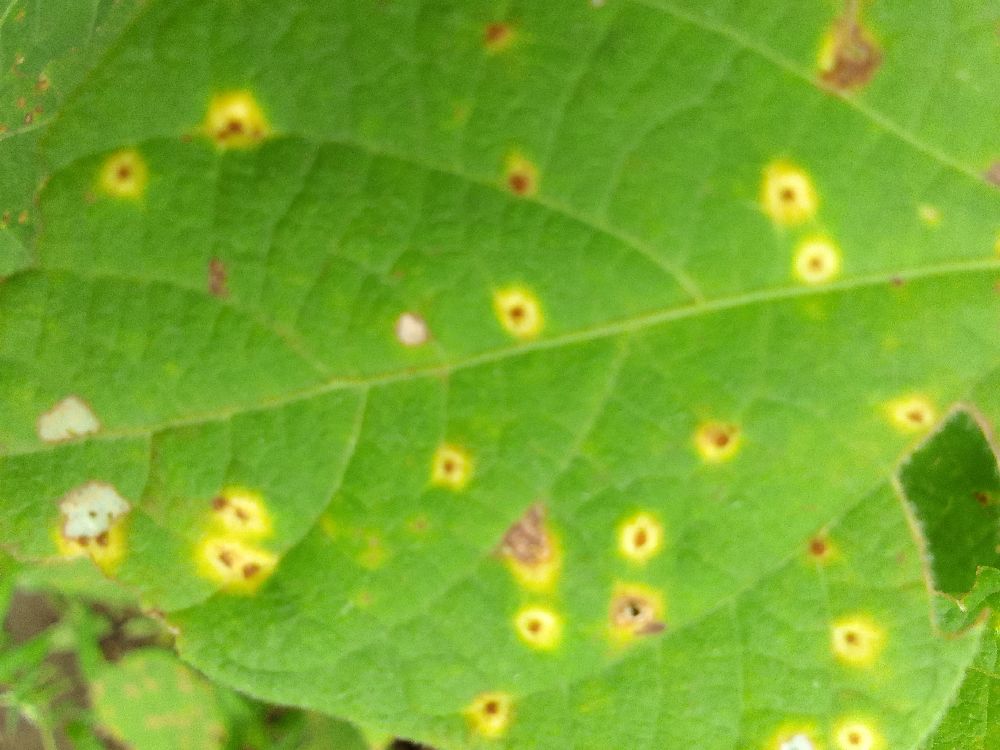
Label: rust